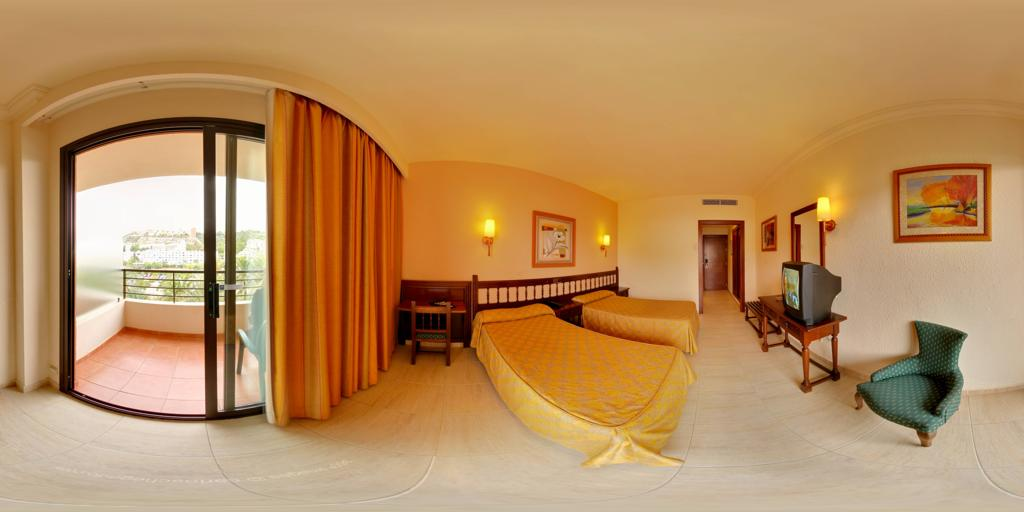
Referred object: Television in front of the bed

Referred object: turn slightly right to find the green armchair

Referred object: the green armchair near the TV